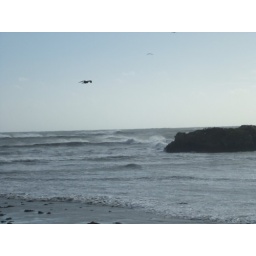
Seagull flying over beach and rock at Marazion Nov 09